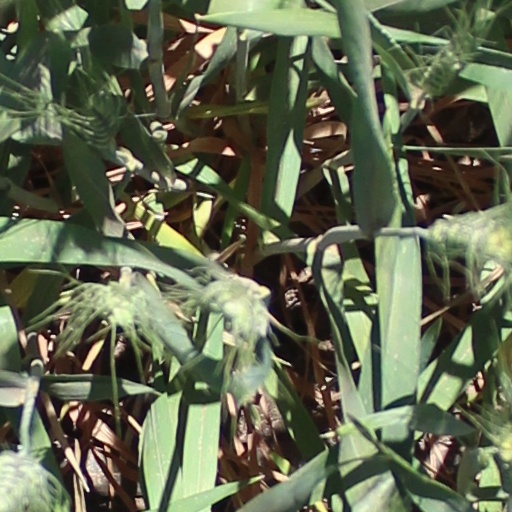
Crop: wheat